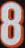
Number: 8